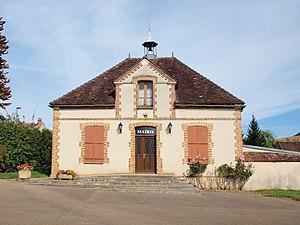
Villiers-Louis (Yonne, France)